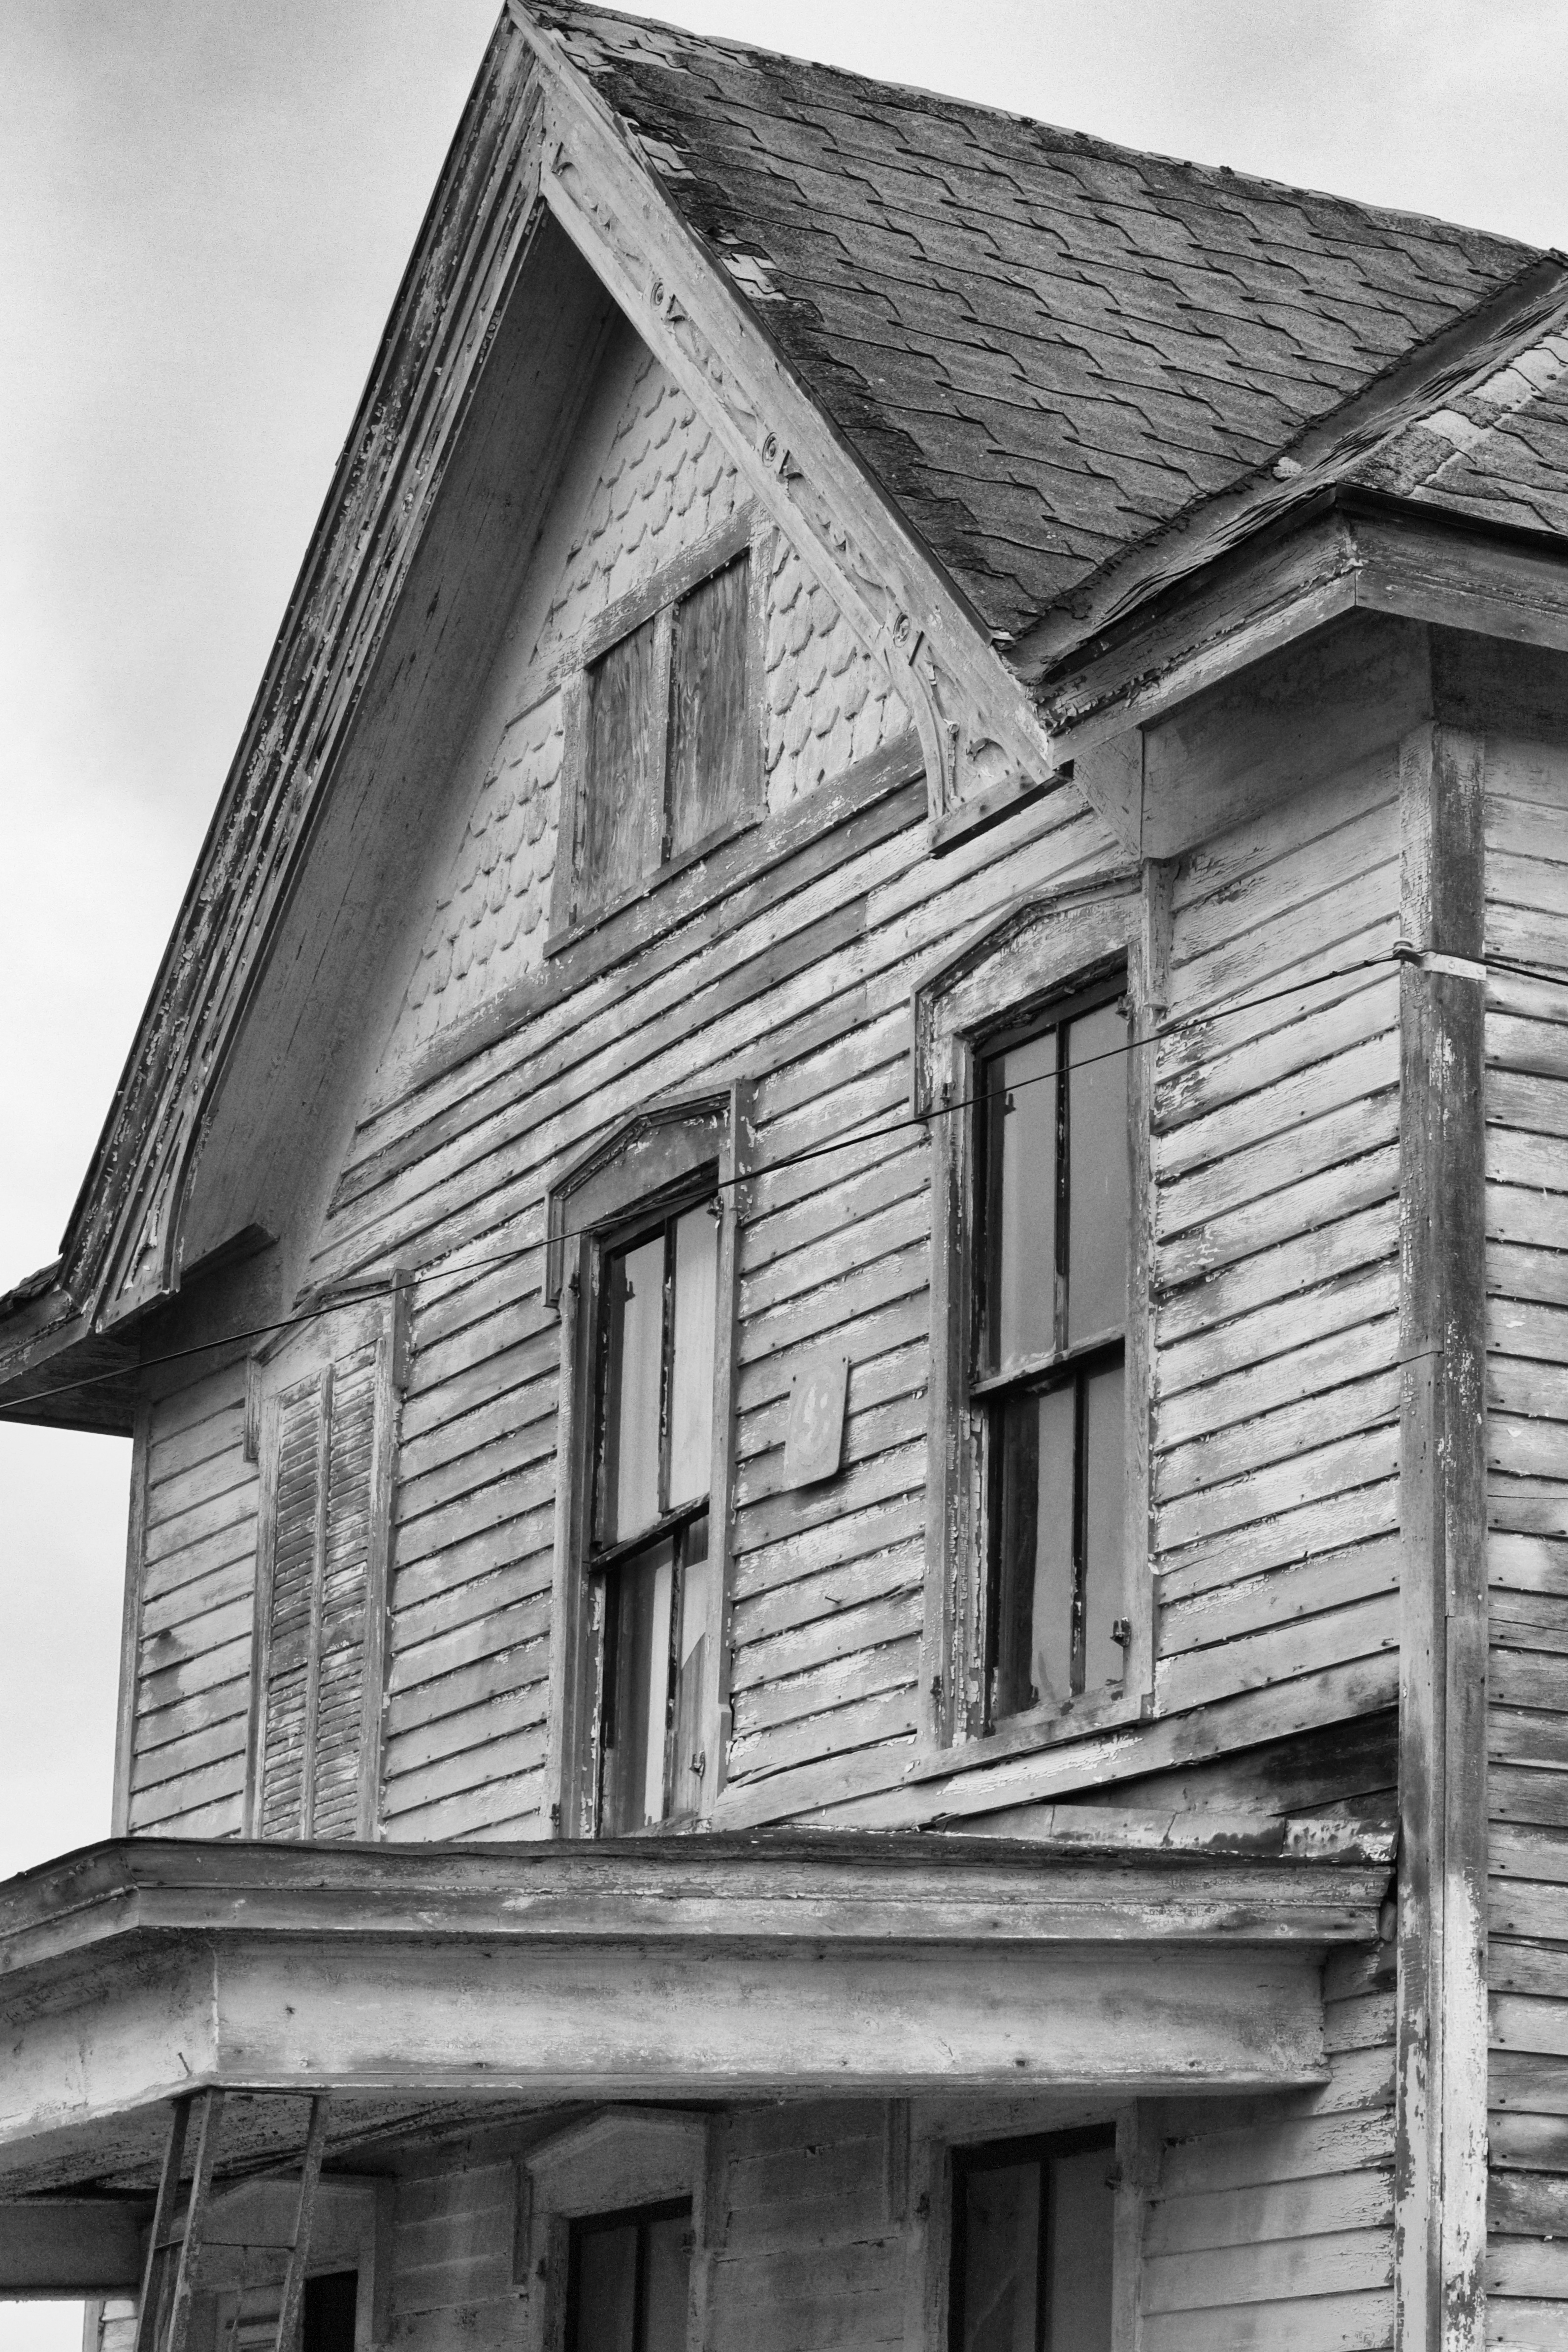
black and white, architecture, wood, white, house, window, roof, home, shack, cottage, facade, monochrome, brick, material, bw, history, siding, monochrome photography, residential area